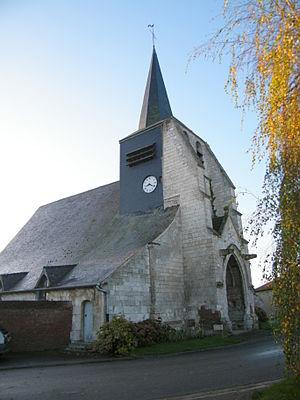
L'église.
Quiry-le-Sec est une commune française située dans le département de la Somme, en région Hauts-de-France.
L'église Saint-Pierre et Saint-Paul de Quiry-le-Sec est une église catholique située sur le territoire de la commune de Quiry-le-Sec, dans le département de la Somme, au sud d'Amiens, à la limite du département de l'Oise, en France.